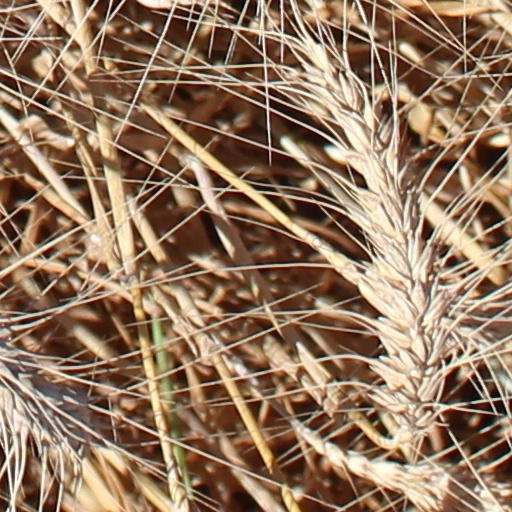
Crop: wheat